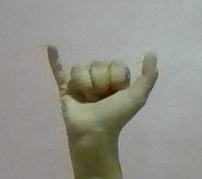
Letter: ya